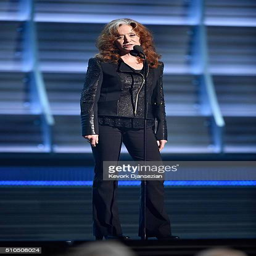
blues artist speaks onstage during awards